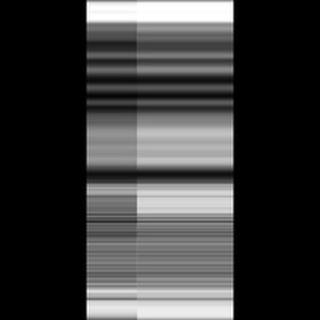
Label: sugarcane_rust